Dubai Marina

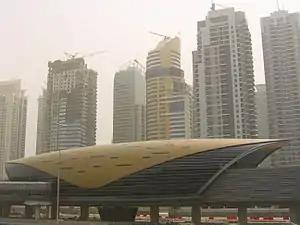
Sobha Realty

Dubai Marina Mall is a shopping mall located in the centre of Dubai Marina. It features 140 retail outlets, spread over of gross leasable space. Opened in December 2008, the mall is linked to the 5-star JW Marriott Hotel Marina.